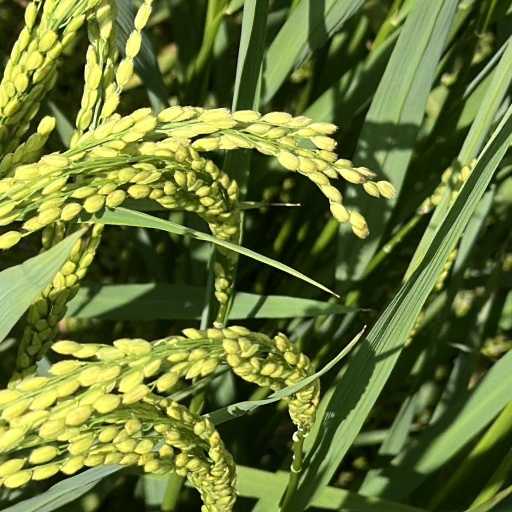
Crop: rice